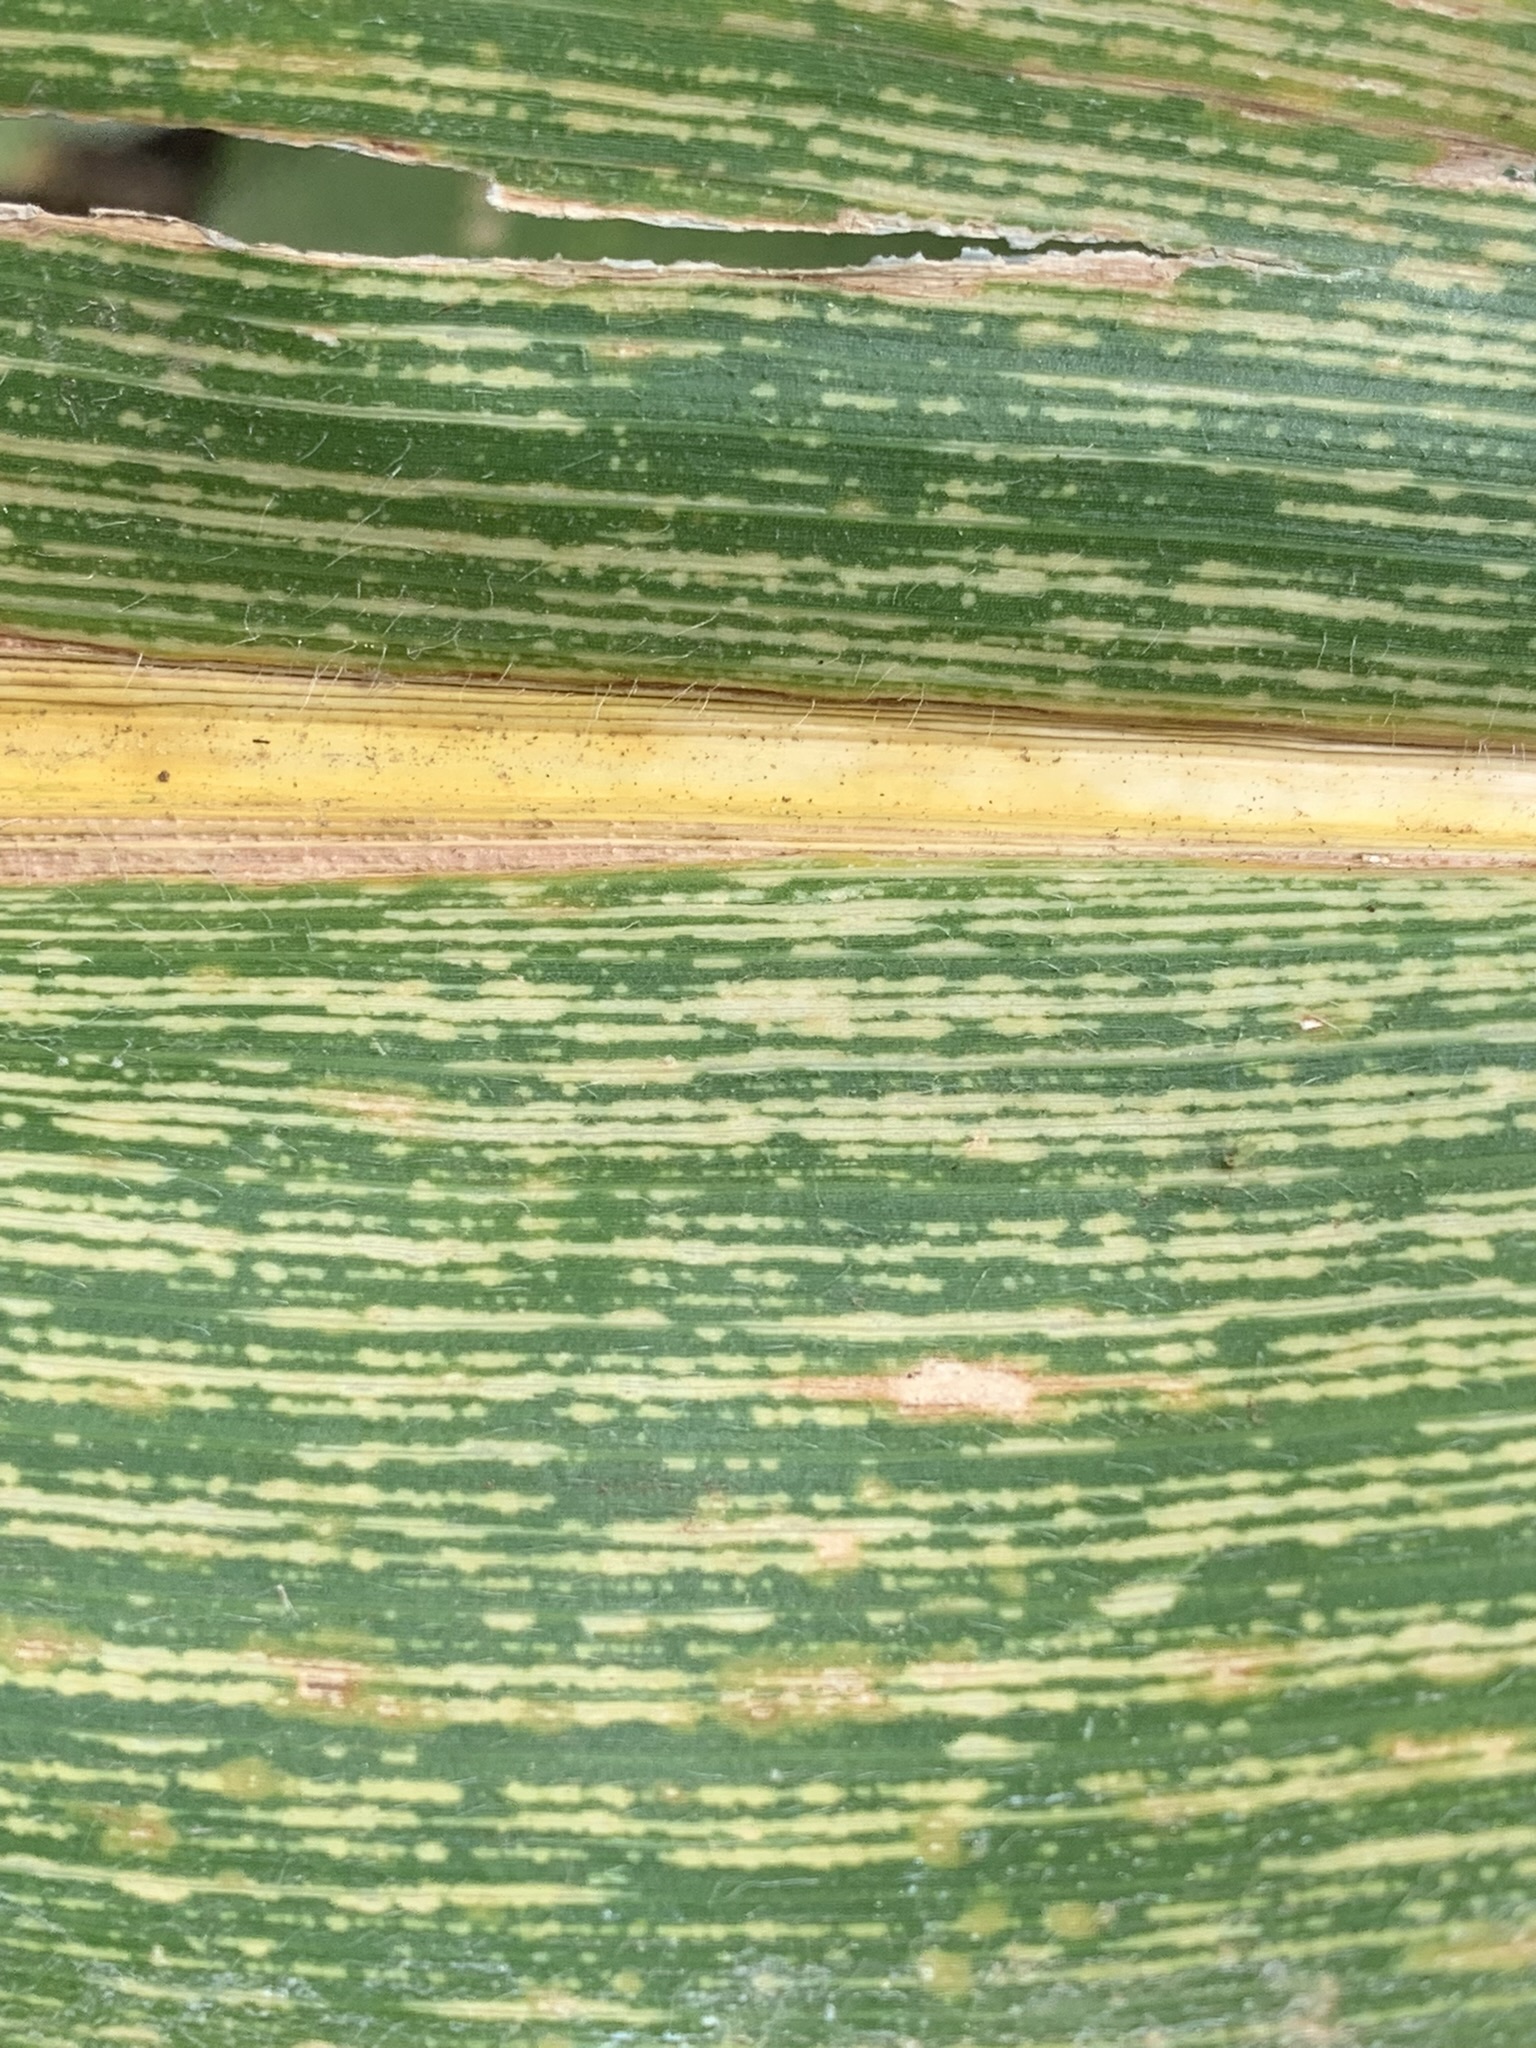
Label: MSV